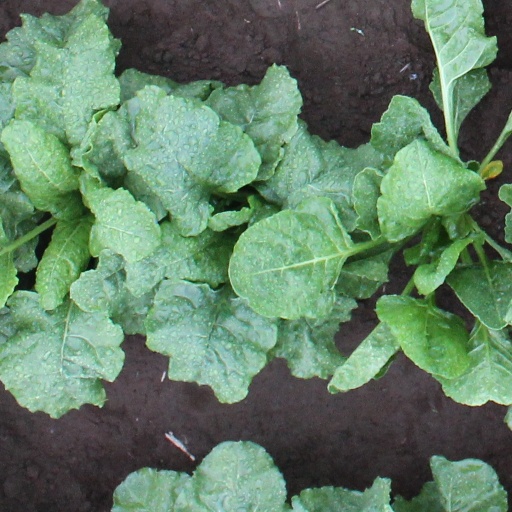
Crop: sugar beet